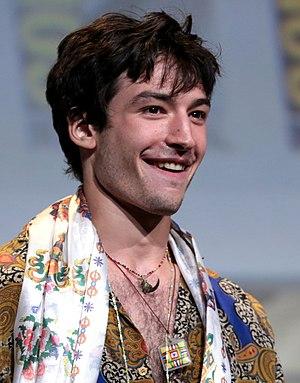
Ezra Miller en 2016, lors de la promotion du film ""Les Animaux fantastiques"" au San Diego Comic Con International, Californie."